HMS Centurion (1911)

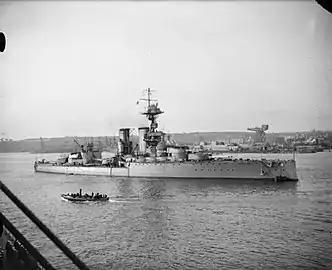
"Centurion" at Rosyth, Scotland, June 1919

In April 1918, the High Seas Fleet again sortied, to attack British convoys to Norway. They enforced strict wireless silence during the operation, which prevented Room 40 cryptanalysts from warning the new commander of the Grand Fleet, Admiral Beatty. The British only learned of the operation after an accident aboard the battlecruiser forced her to break radio silence to inform the German commander of her condition. Beatty then ordered the Grand Fleet to sea to intercept the Germans, but he was not able to reach the High Seas Fleet before it turned back for Germany. The ship was present at Rosyth, Scotland, when the High Seas Fleet surrendered there on 21 November.